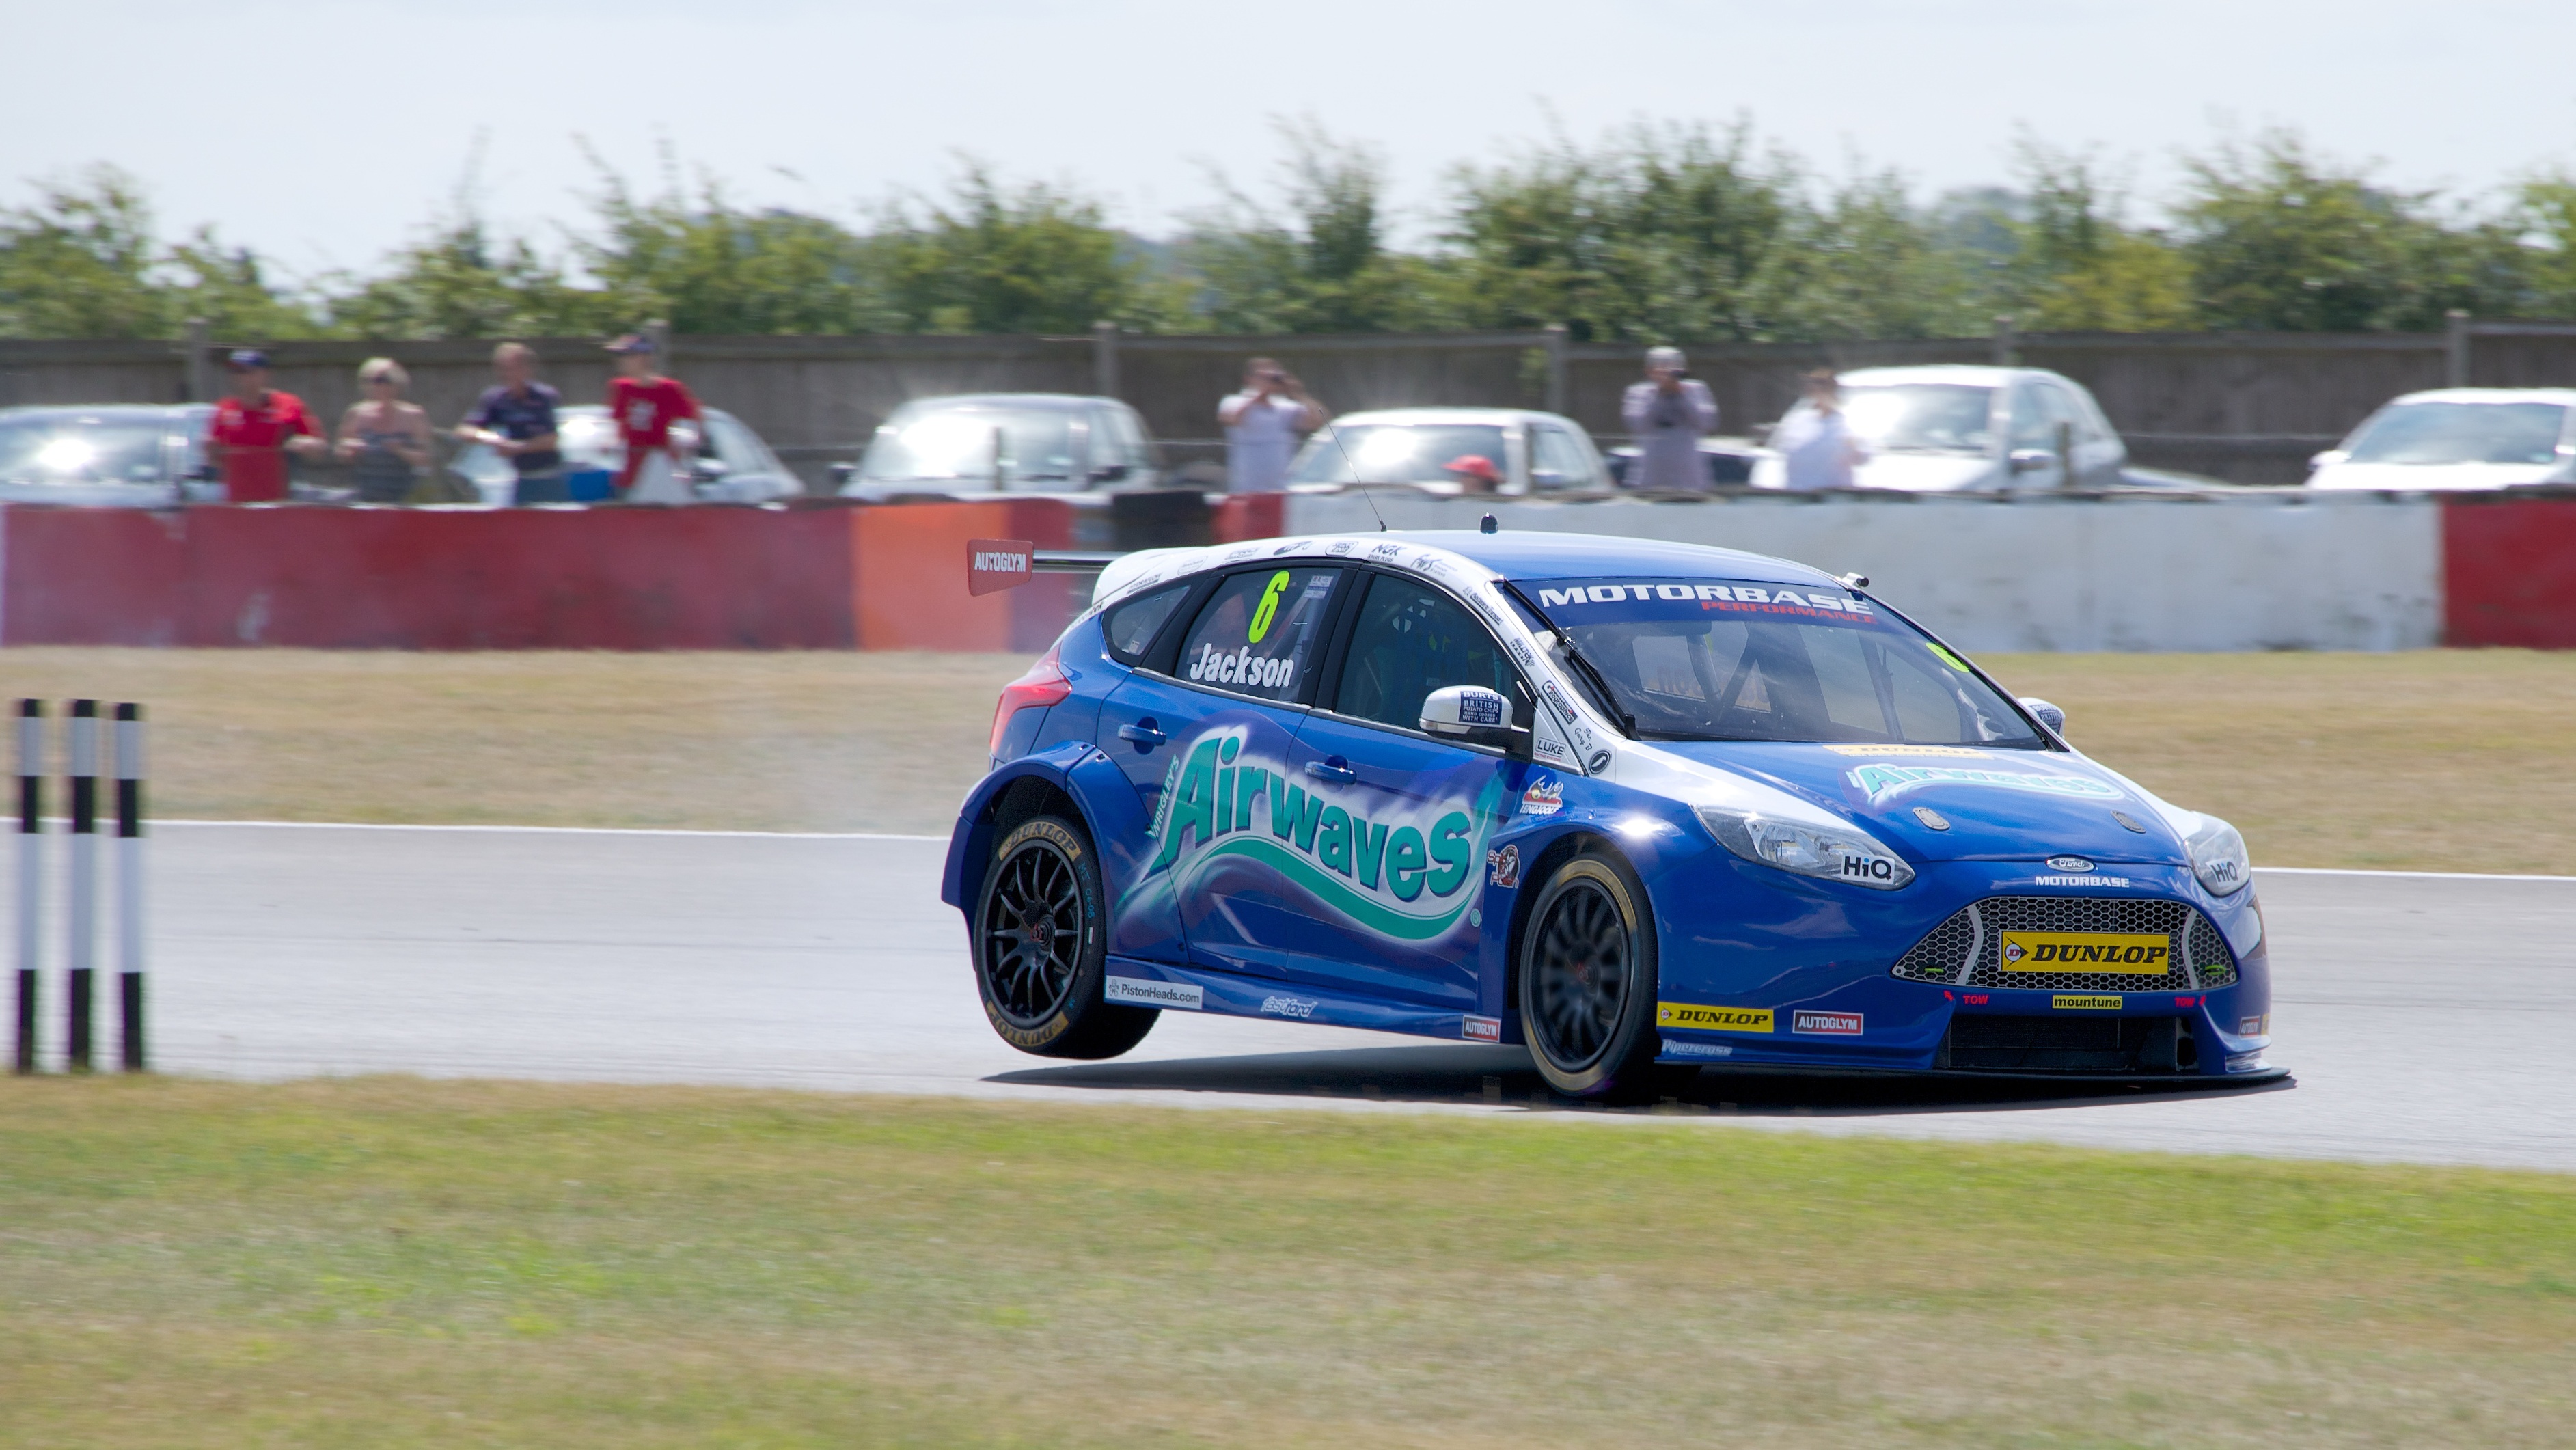
car, vehicle, sports car, race car, race, supercar, sports, racing, sedan, race track, motorsport, land vehicle, touring car, auto racing, automobile make, automotive design, rallycross, rallying, world rally championship, world rally car, ford focus rs wrc